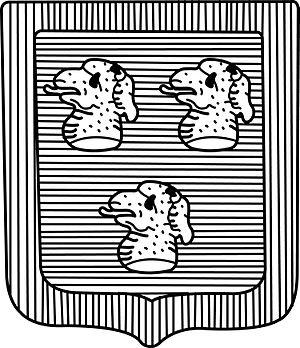
Blason de Louis Herault Seigneur de ""Cleesle"" de 1549 à 1566"
Clesles est une commune française, située dans le département de la Marne en région Grand Est.